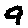
Label: 9